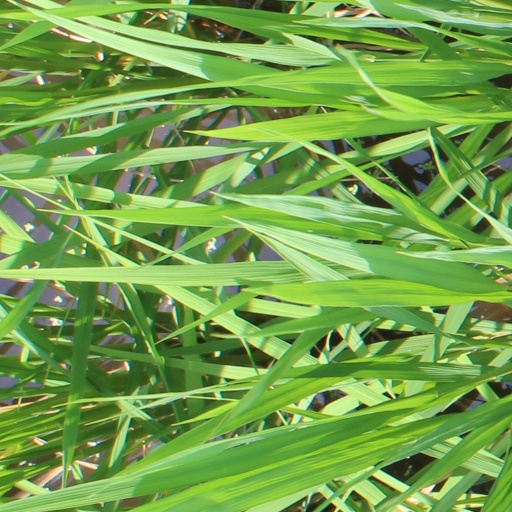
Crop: rice